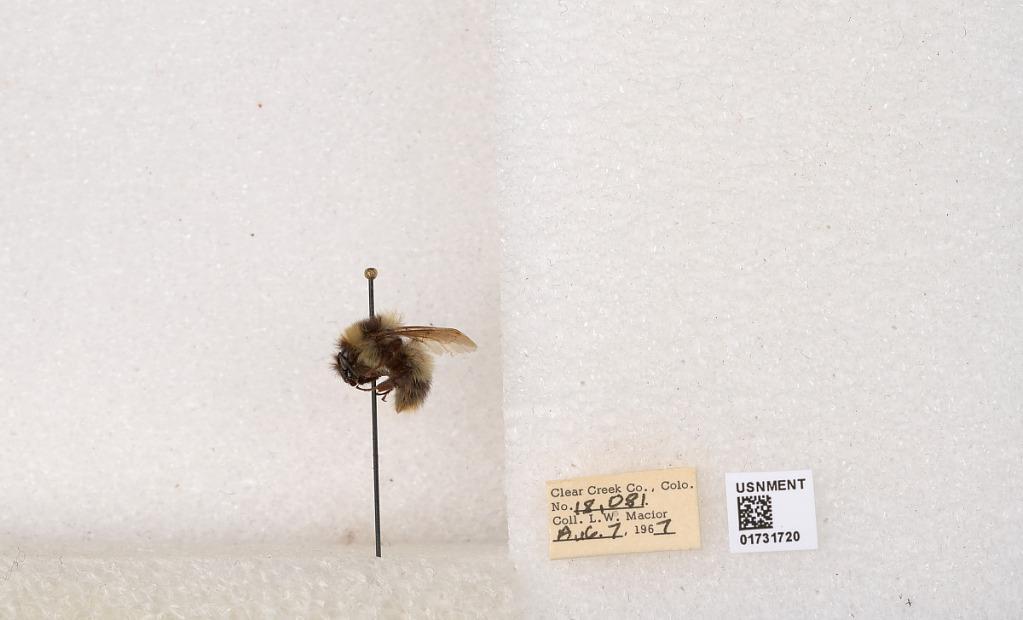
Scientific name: Bombus kirbyellus
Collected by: L. Macior
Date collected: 1967-8-7
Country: United States
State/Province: Colorado
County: Clear Creek
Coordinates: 39.6891, -105.644